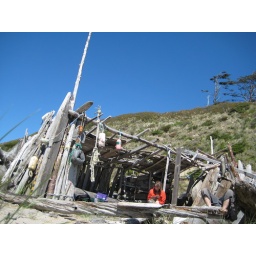
Our house in the middle on the beach